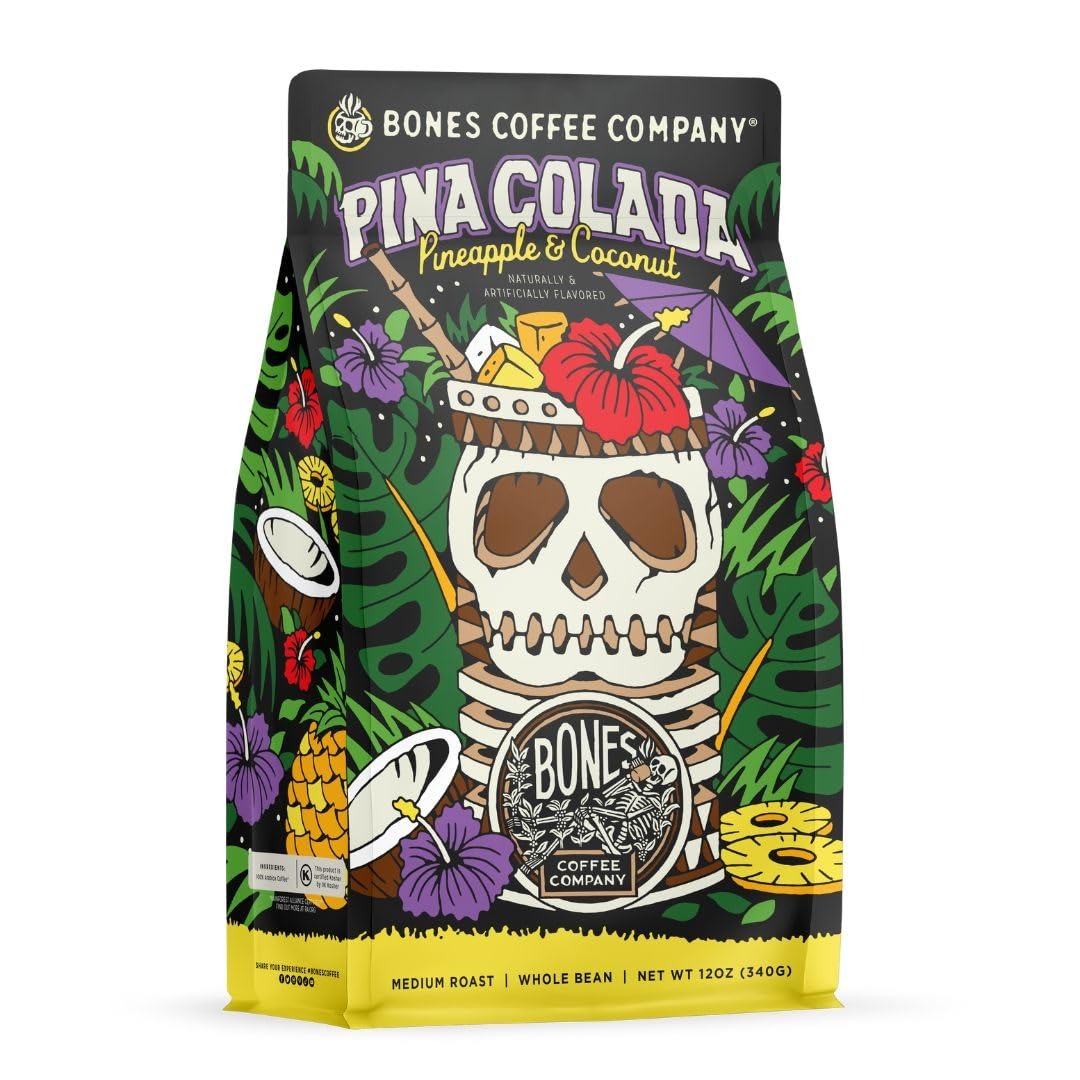
Item Name: Bones Coffee Company Pina Colada Flavored Coffee Beans, Whole Bean Coffee Medium Roast Low Acid, Pineapple and Coconut Flavor (12 oz)
Bullet Point 1: Turn your morning into a tropical escape with our Pina Colada coffee! One sip and you'll slip into bliss with delicately balanced flavors of creamy coconut and refreshing pineapple. Your ticket to paradise is only a brew away.
Bullet Point 2: Artisan roasted coffee beans; Carefully selected coffee beans roasted in small batches so you get fresh coffee; Each bag is packaged in resealable bags to maintain freshness
Bullet Point 3: Whole bean coffee and ground coffee; Our ground coffee is suited for use in auto drip machines; Grind the whole beans to the required coarseness for french press, pour over or cold brew methods
Bullet Point 4: Vegan and keto friendly; Enjoy our flavored coffee without feeling guilty; Our gourmet coffee is keto and vegan friendly with no dairy, no sugar or carbs
Bullet Point 5: Fresh arabica beans; Our Brazilian coffee beans are ethically sourced and each batch is roasted fresh; Our medium roast arabica coffee gives you a smooth flavor with low acidity, sweet aroma and unique taste
Product Description: Bones Coffee Company stands out as an enticing alternative to what usually lines the shelves at the local grocery store. As small batch roasters, we bring imaginative flavors and colorful artwork to our customers. Bones Coffee provides seriously fresh, delicious coffee right to your doorstep. Our loyal customers have fueled our success and ignited our passion to keep bringing delectable flavors and unique experiences in every cup.
Value: 12.0
Unit: Ounce

Price: 17.99